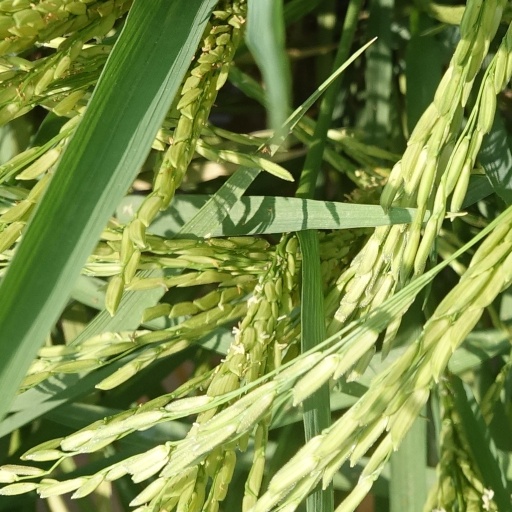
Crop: rice